Briar Creek (Susquehanna River tributary)

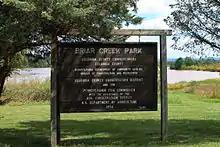
Sign for the Briar Creek Lake Park

Briar Creek Reservoir is located in the Briar Creek watershed, on East Branch Briar Creek. It is owned by the Pennsylvania Fish and Boat Commission and Columbia County. It was originally constructed to control floods, but most recreational activities in the watershed take place at this lake. These include fishing, picnicking, and weddings. There are also Pennsylvania State Game Lands in the watershed. The waters of Briar Creek are approved trout waters and the stream is stocked with trout.